Warhammer 40,000: Space Marine

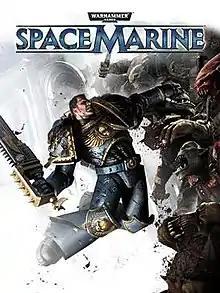

Warhammer 40,000: Space Marine is a 2011 third-person shooter hack and slash video game developed by Relic Entertainment and published by THQ. The game was released for PlayStation 3, Windows, and Xbox 360 in North America, Australia, and Europe in September 2011.